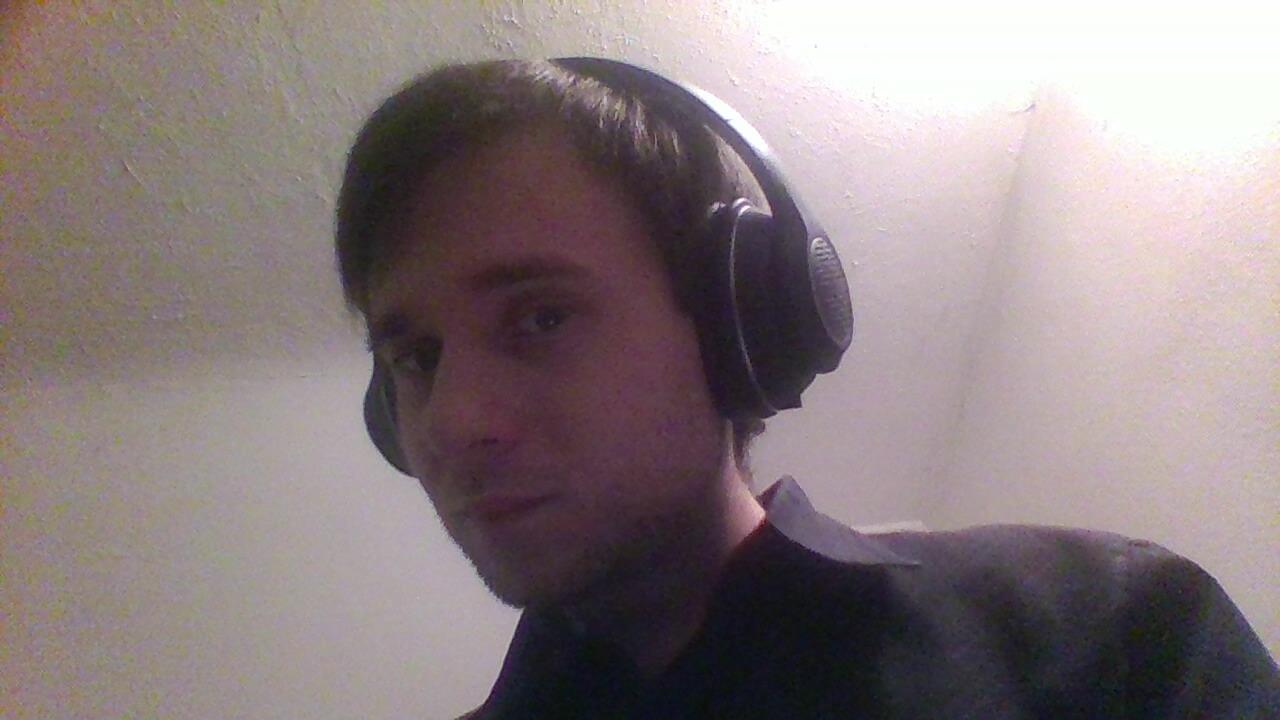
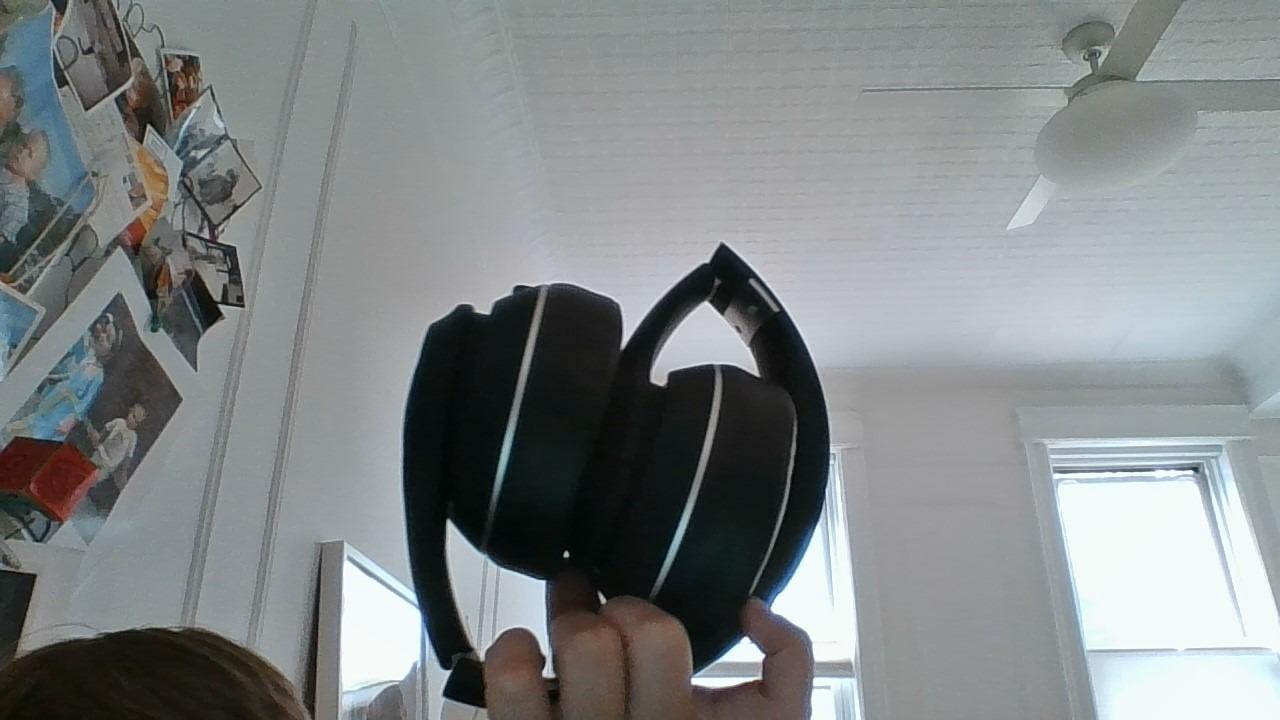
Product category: headphones
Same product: yes